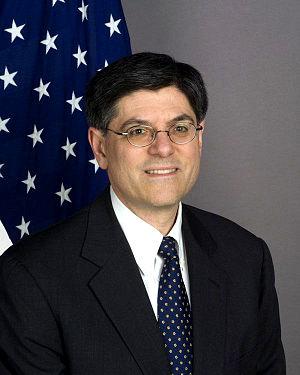
La présidence de Barack Obama, 44ᵉ président des États-Unis, débute le 20 janvier 2009 et s'achève le 20 janvier 2017, après l'élection présidentielle de 2016 à laquelle il ne peut participer, ayant effectué deux mandats.